Václav Klaus' Institute

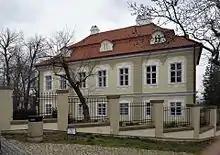
Václav Klaus Institute

Václav Klaus Institute is a think tank based in the Czech Republic. The institute was established by Václav Klaus when his term as President of the Czech Republic ended and was inspired by the libraries of former American presidents. Other people involved with the institute are Jiří Weigl and Václav Klaus' sons. The institute was originally set up to serve as the Václav Klaus Library. It was financially supported by Petr Kellner, currently is supported by businessman Pavel Tykač.